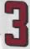
Number: 3